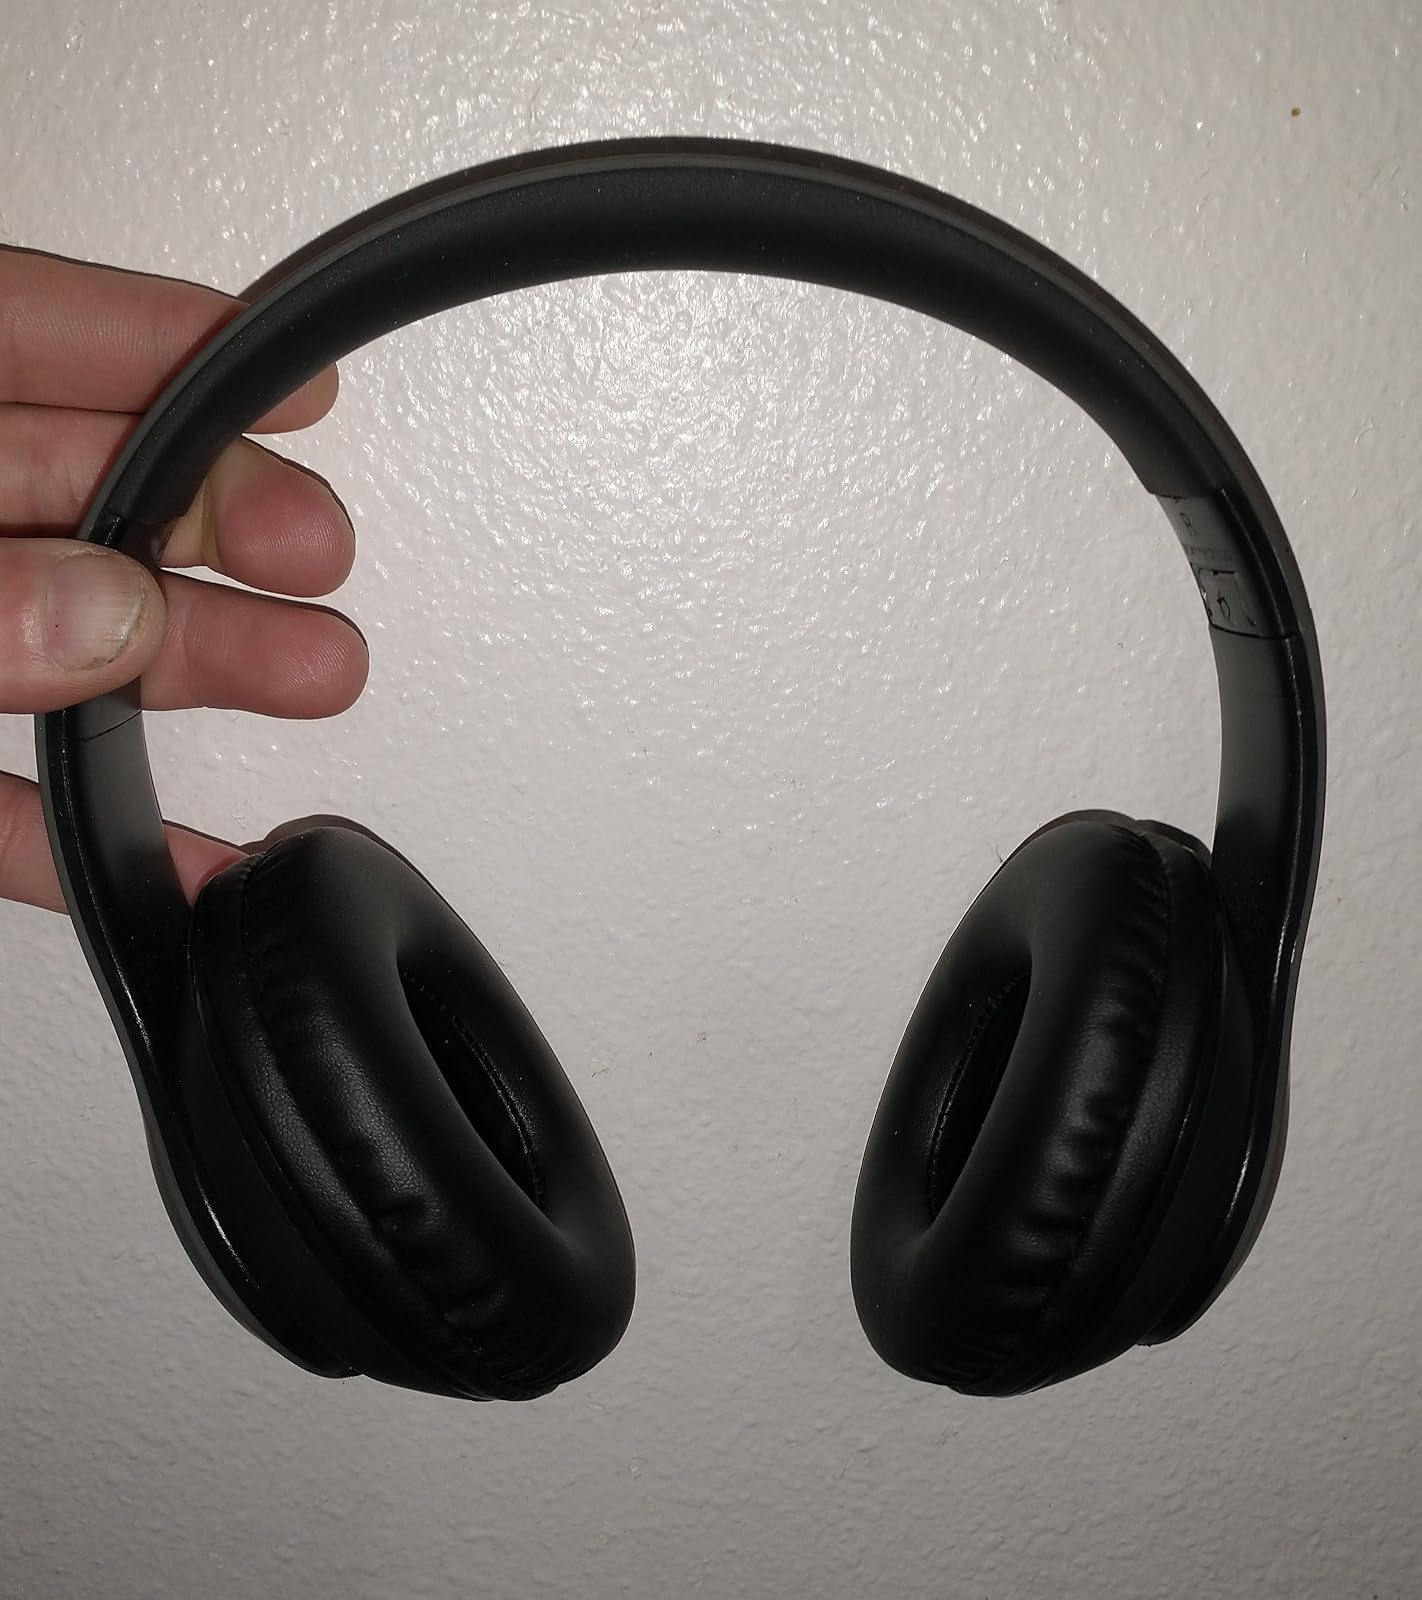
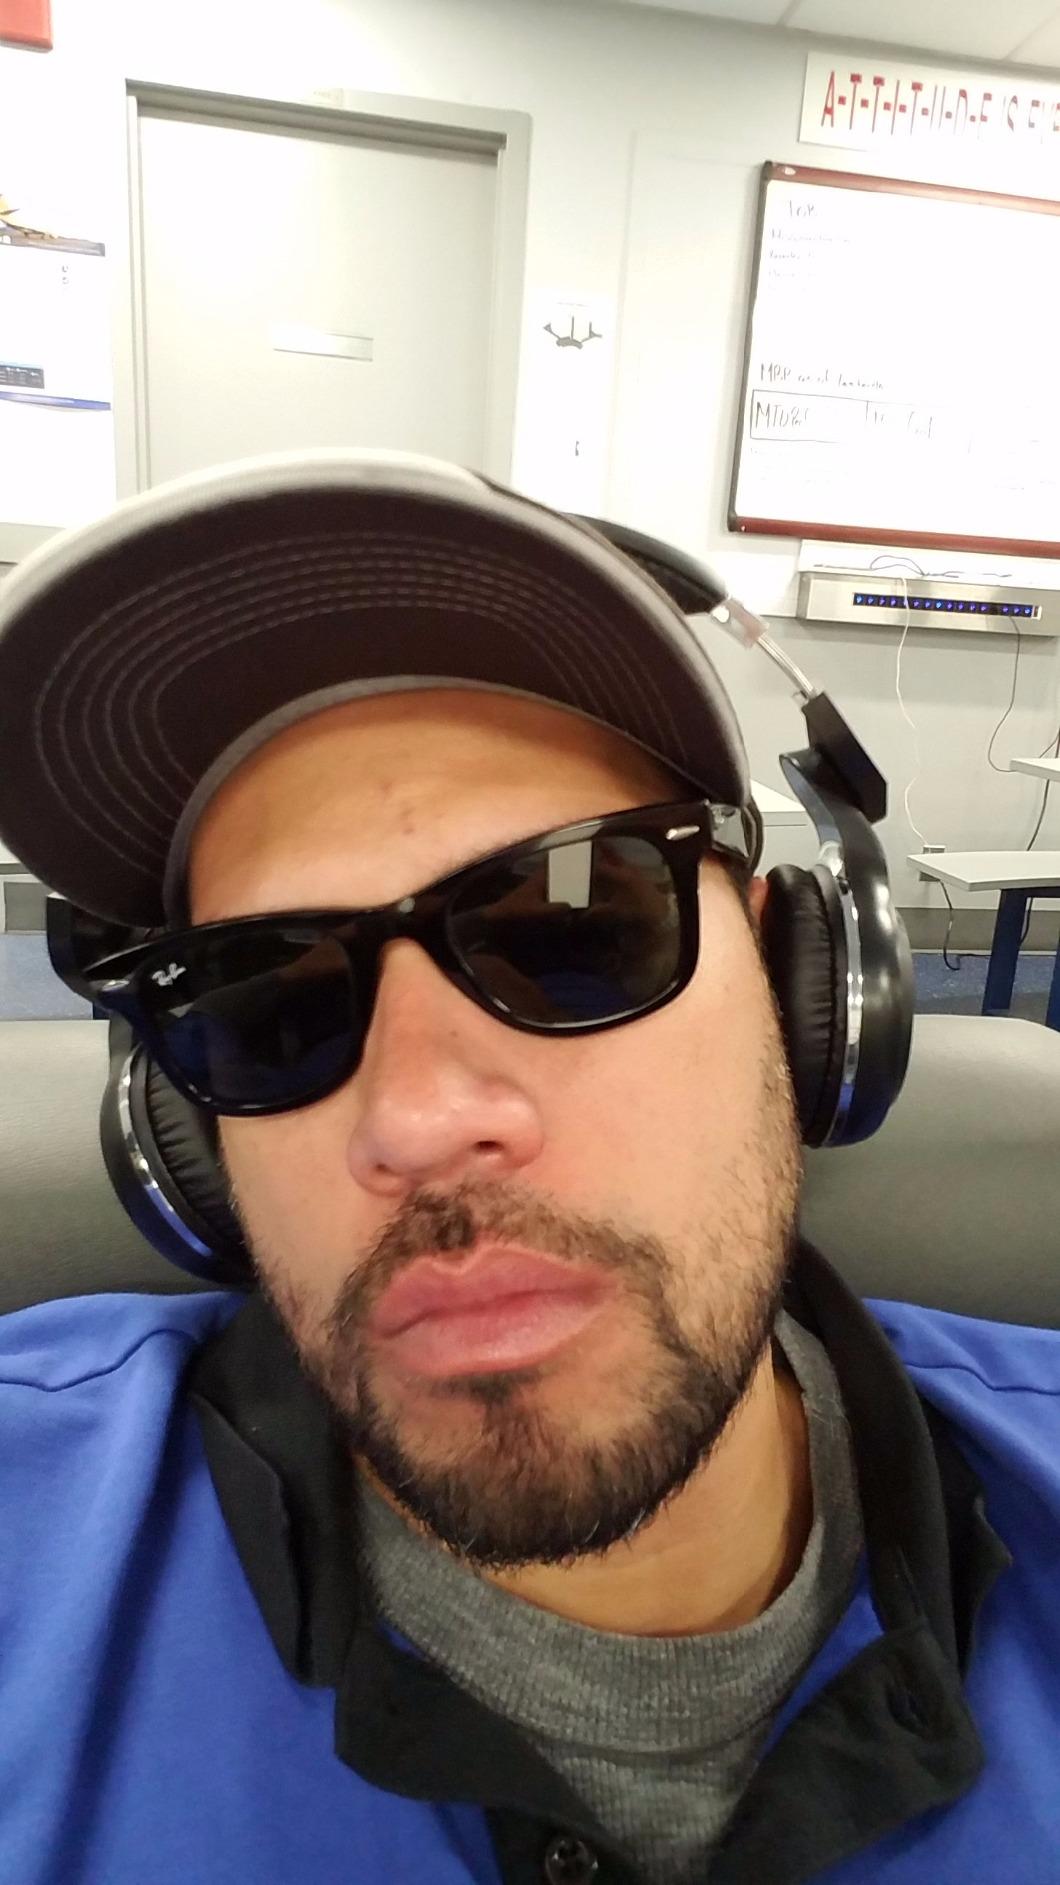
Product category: headphones
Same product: no